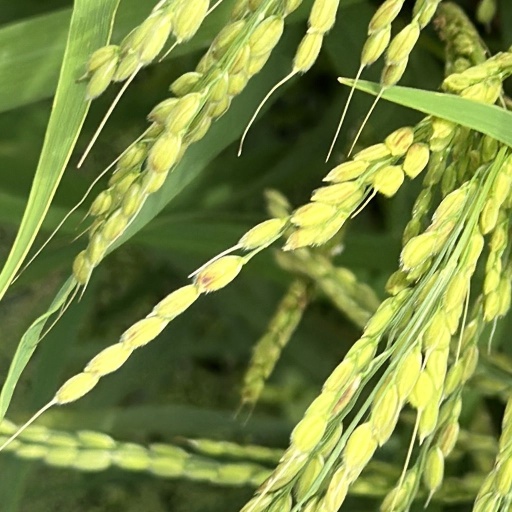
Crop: rice